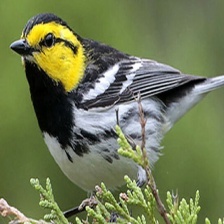
Species: GOLDEN CHEEKED WARBLER
Scientific name: SETOPHAGA CHRYSOPARIA